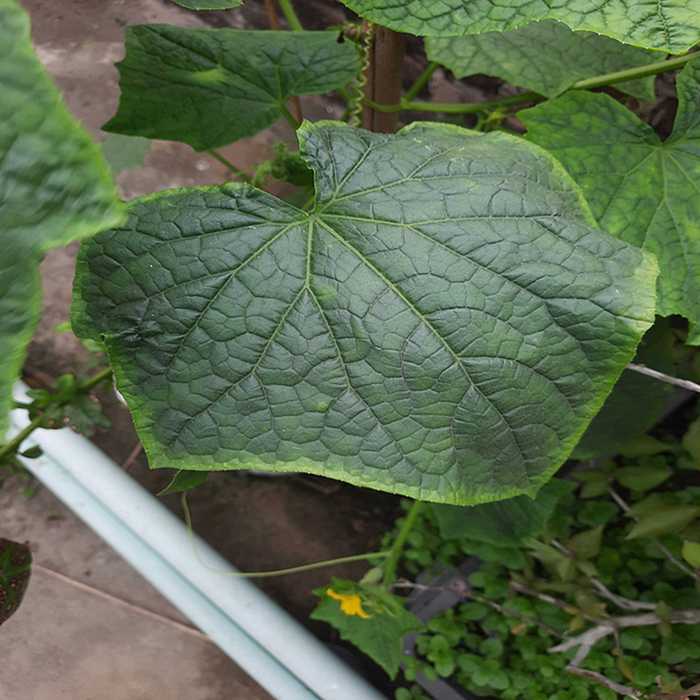
Plant: Cucumber
Label: Fresh leaf